Surya Sen

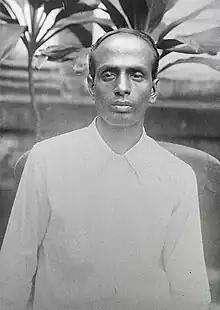
Sen in 1924

Surya Sen, also known as Surya Kumar Sen (22 March 189412 January 1934), was an Indian revolutionary who played a role in the Indian independence movement against British colonial rule. He is best known for leading the Chittagong Armoury Raid in 1930.